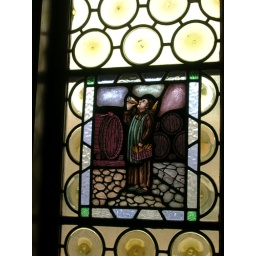
In Miller Valley, home of Miller Brewing Company. Stained glass window in Miller Inn.